Singapore national football team

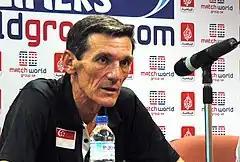
Radojko Avramović, nicknamed 'Raddy' by Singaporeans, is Singapore's most decorated and longest serving coach from 2003 to 2012, winning the AFF Championship three times.

Radojko Avramović took over as coach of the flailing and deflated Singapore national football team in July 2003. Singapore started the 2004 AFF Championship as underdogs but a 1–1 draw in their first game against hosts Vietnam, another draw against Indonesia, and wins against Cambodia and Laos saw them qualify for the semi-finals.